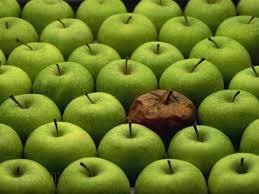
Label: apples